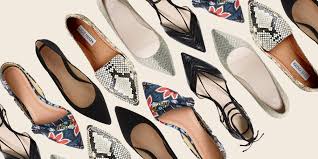
Label: Ballet Flat